Thirteen or So Minutes

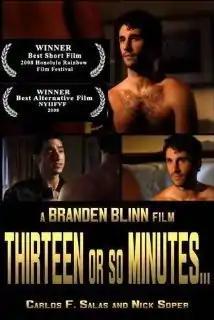
Release poster

Thirteen or So Minutes is an independent, short film directed by William Branden Blinn. It covers social and sexuality issues and has won prizes at the Rainbow Film Festival and NYIIFVF.